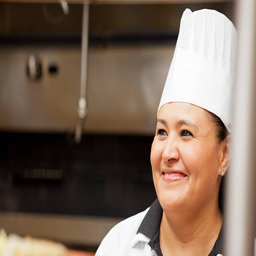
portrait of happy smiling cook inside the restaurant kitchen